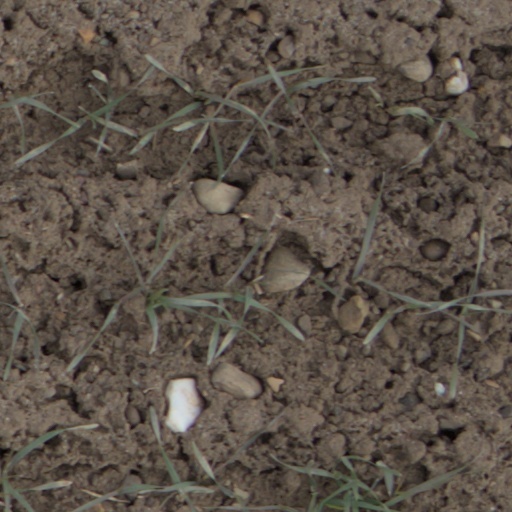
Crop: wheat